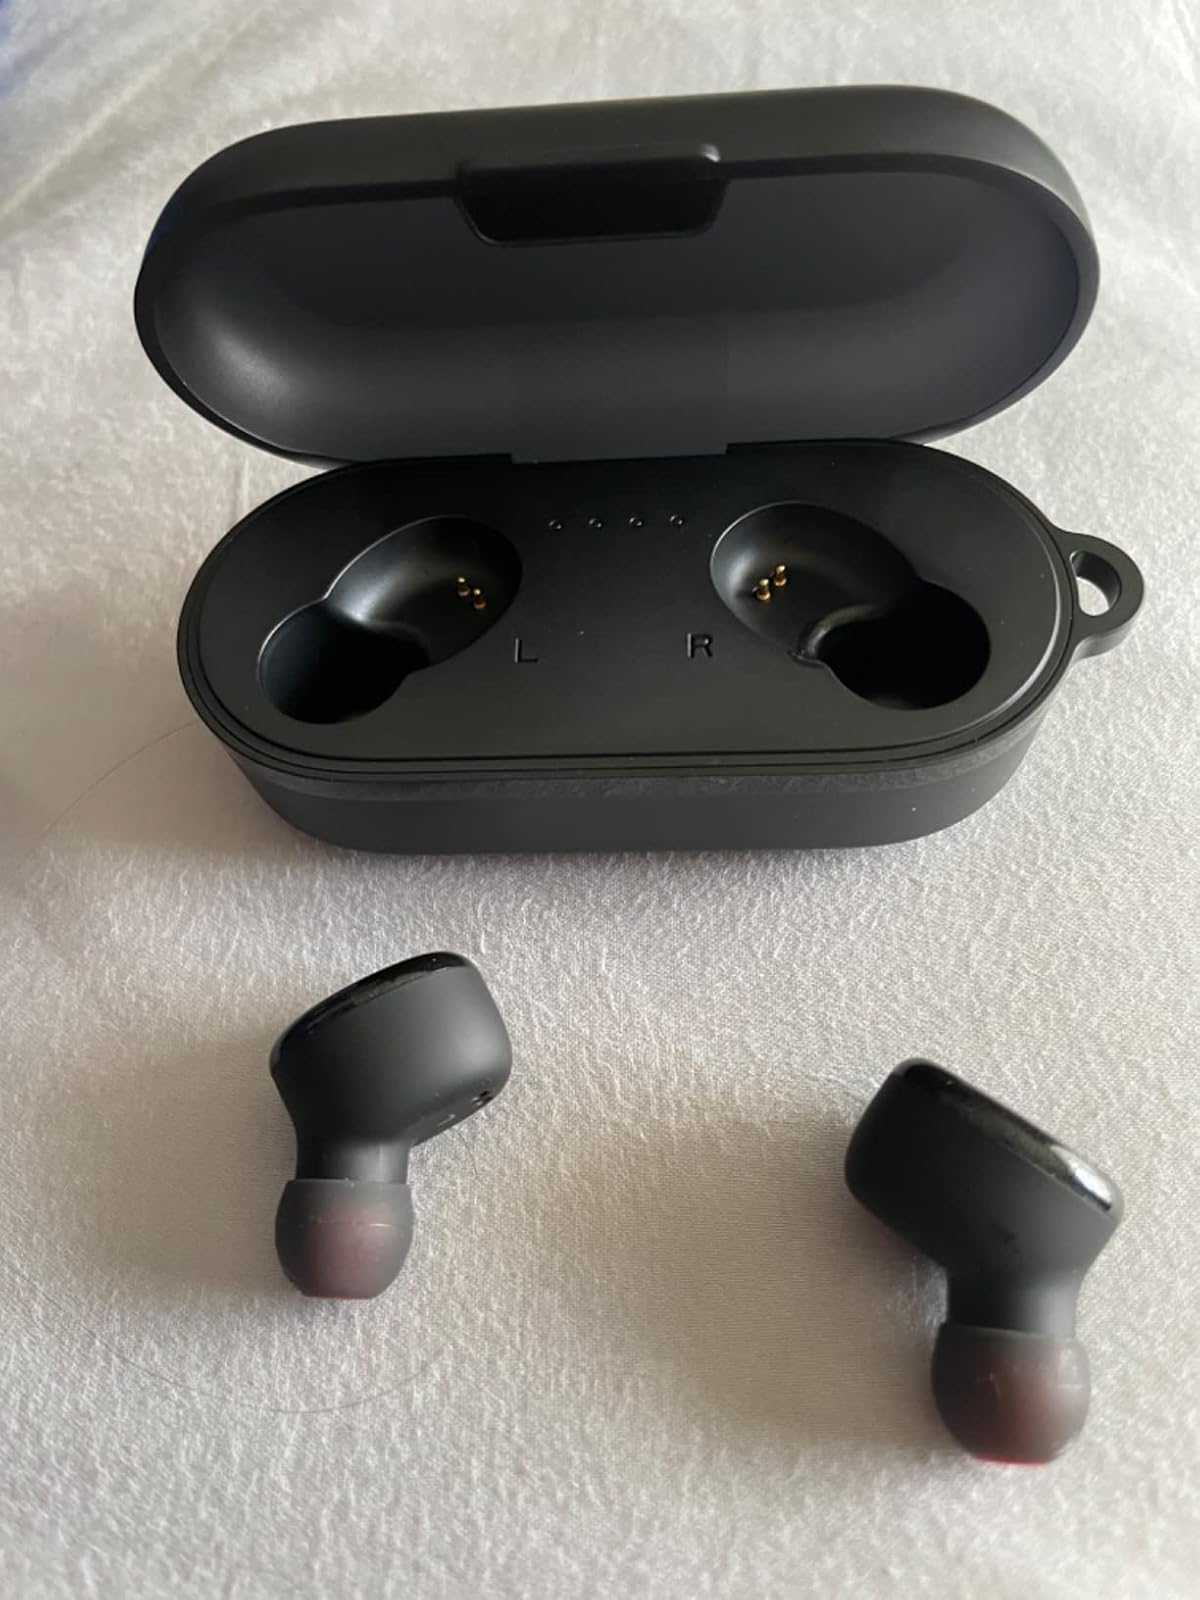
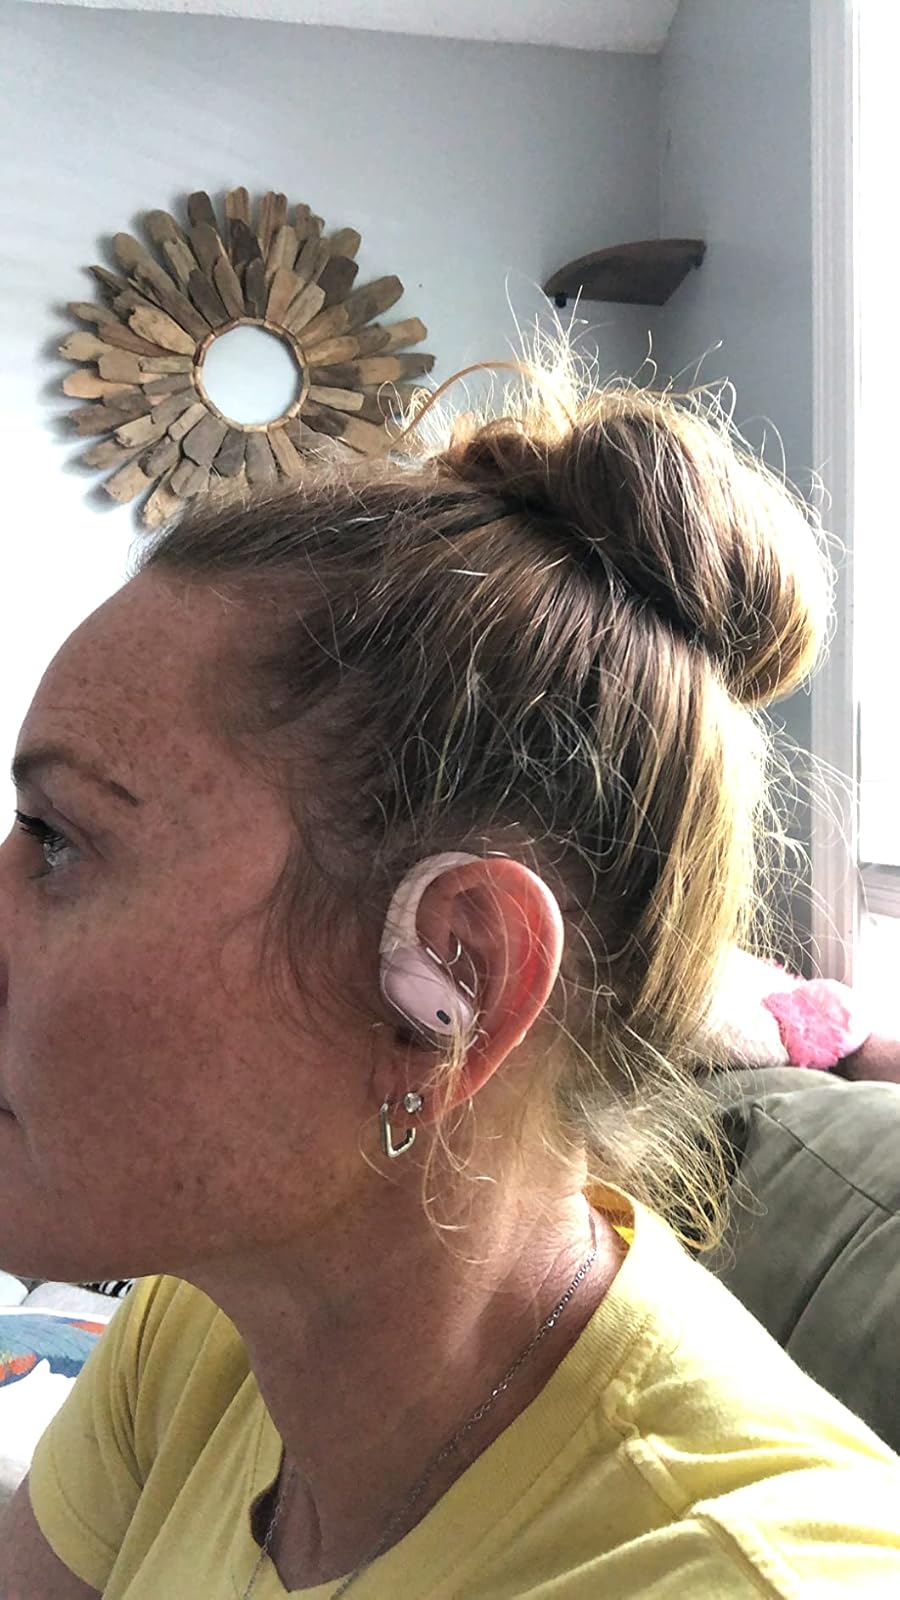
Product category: earbuds
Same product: no